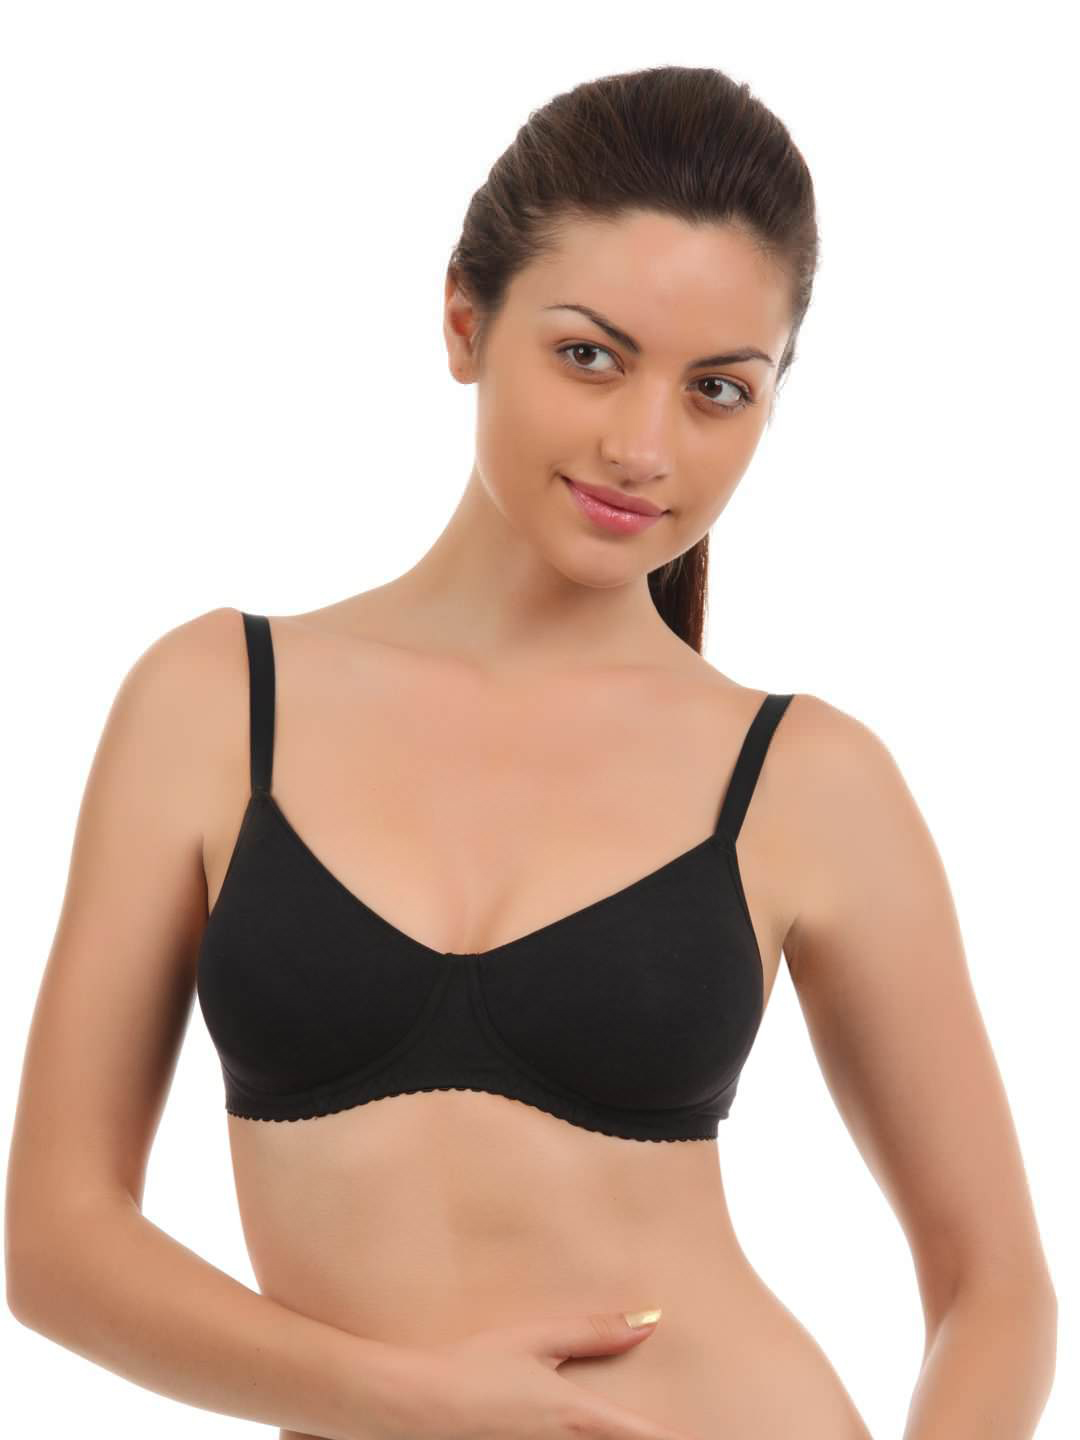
Peri Peri Women Black Bra
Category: Apparel / Innerwear / Bra
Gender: Women
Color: Black
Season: Summer 2017
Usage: Casual